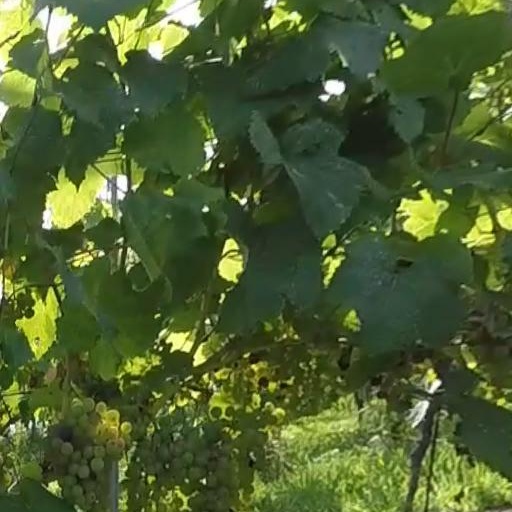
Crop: grape